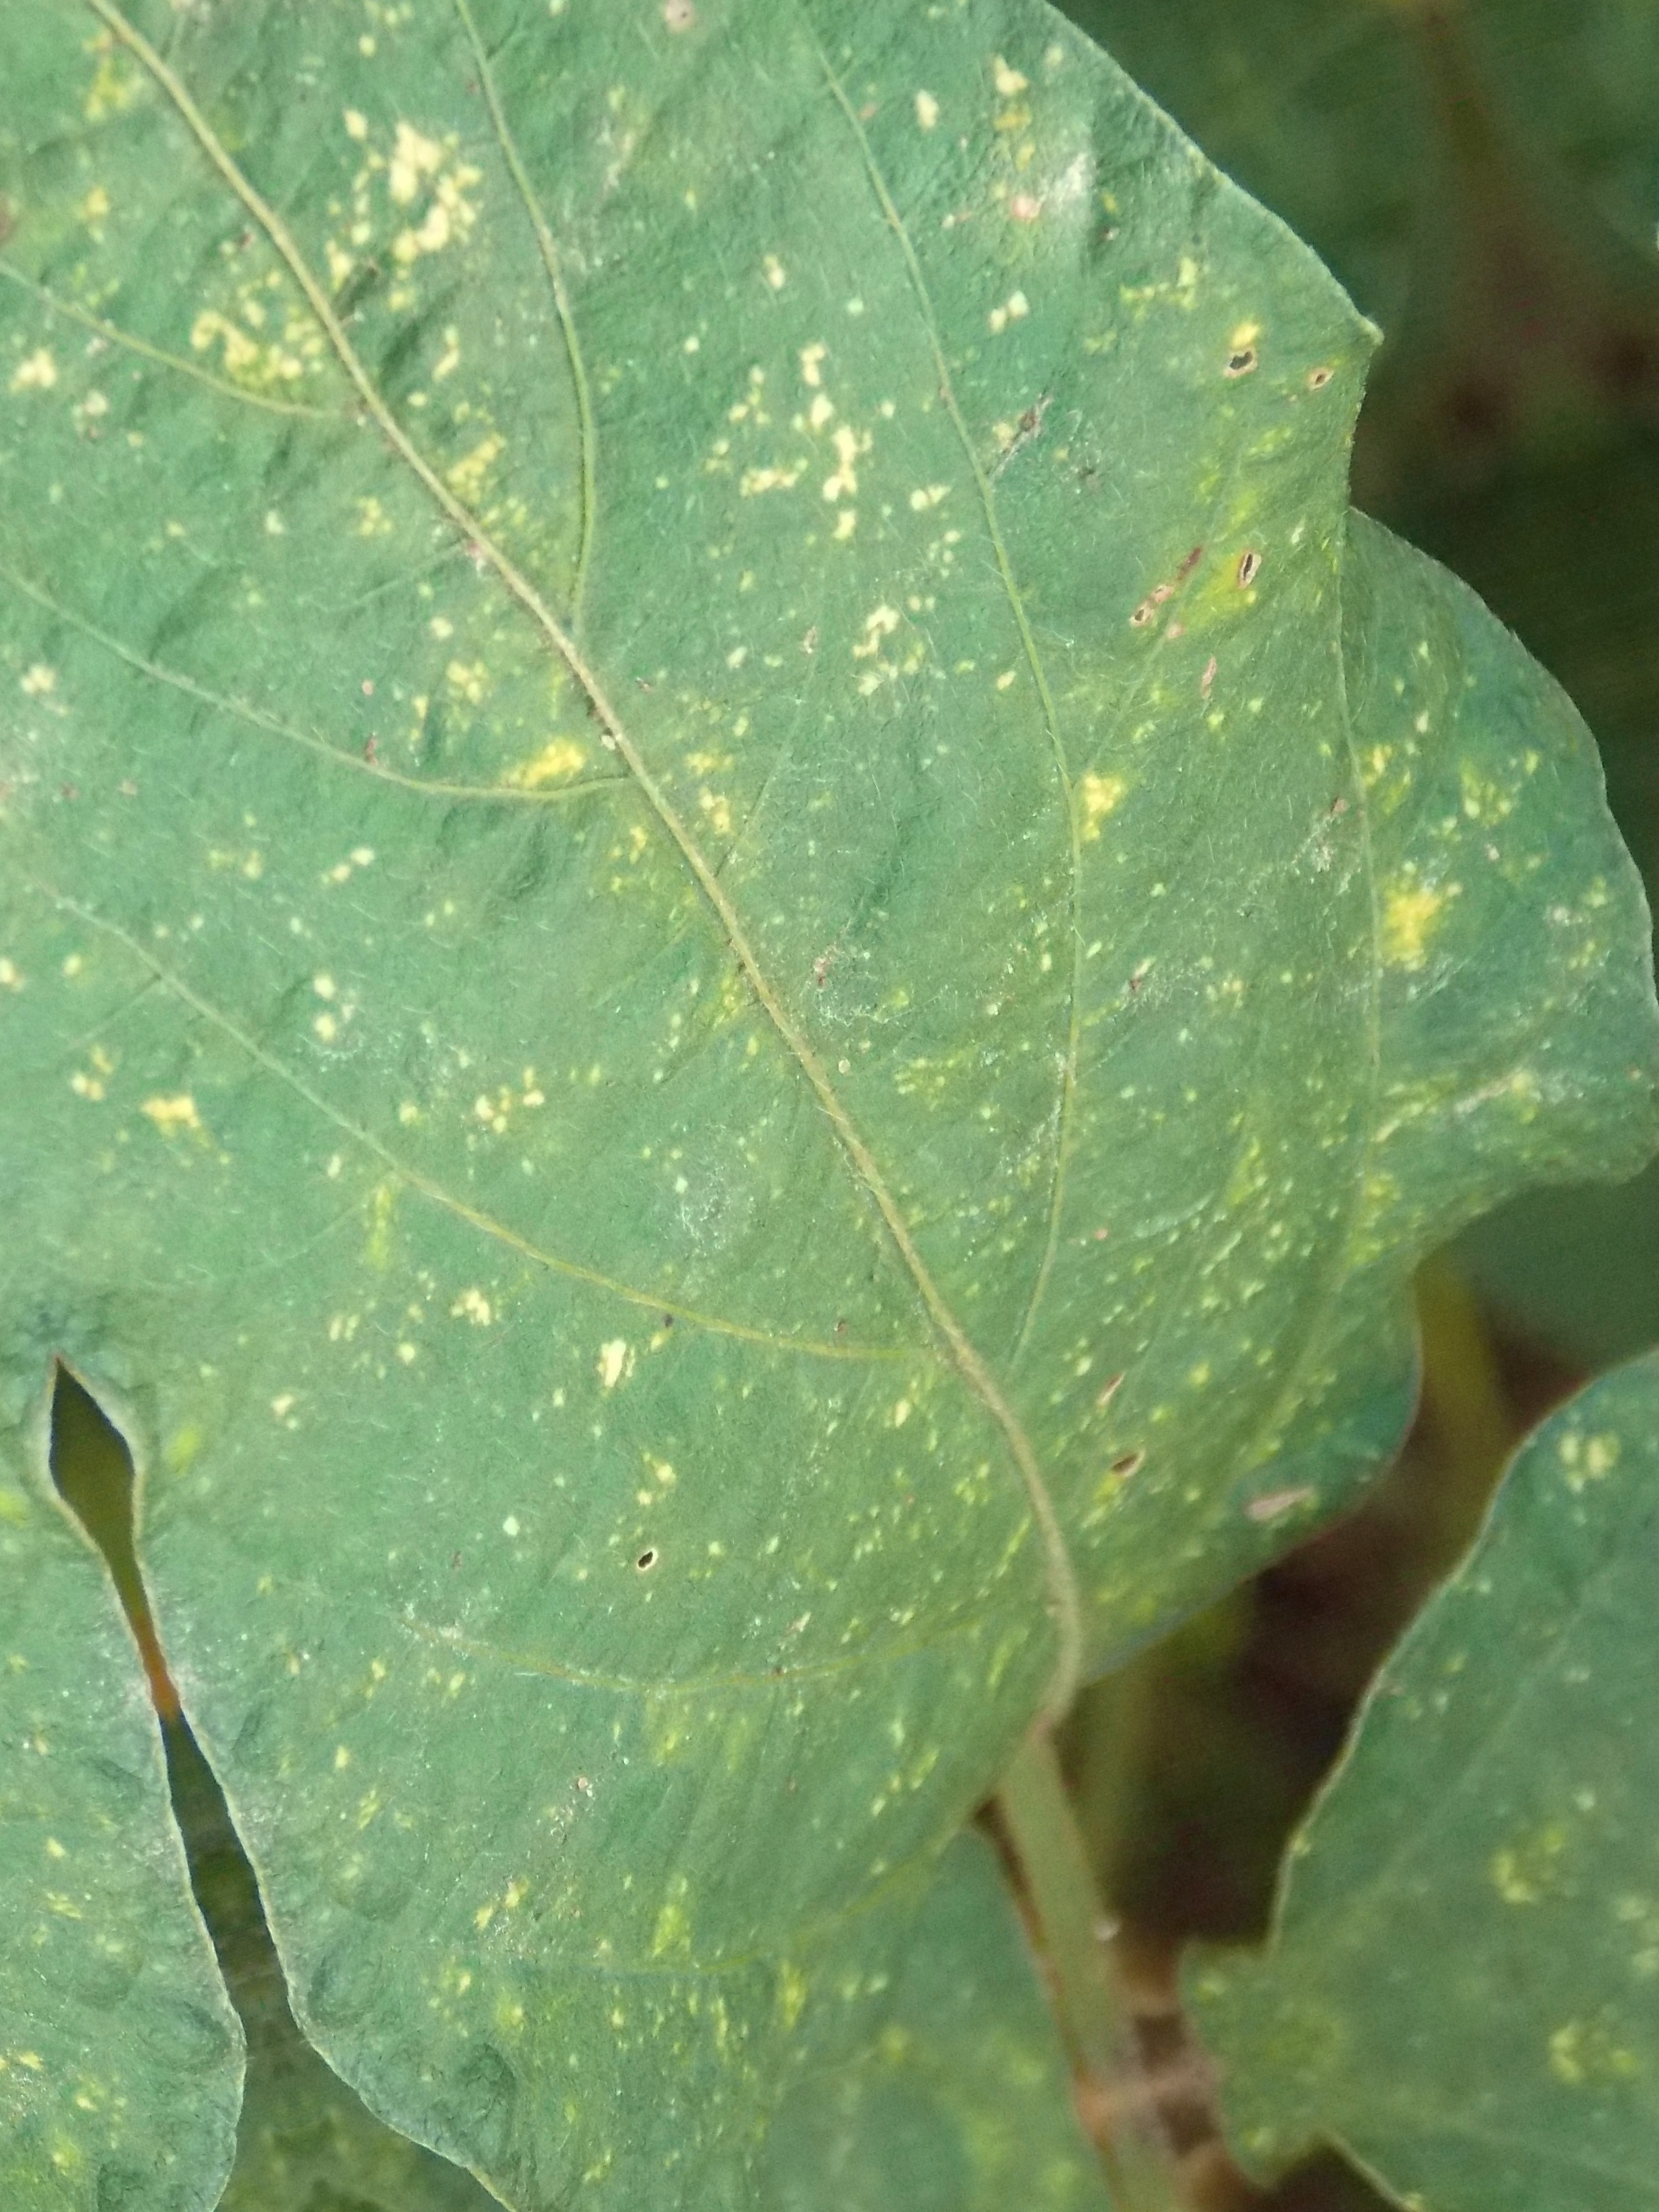
Label: Disease